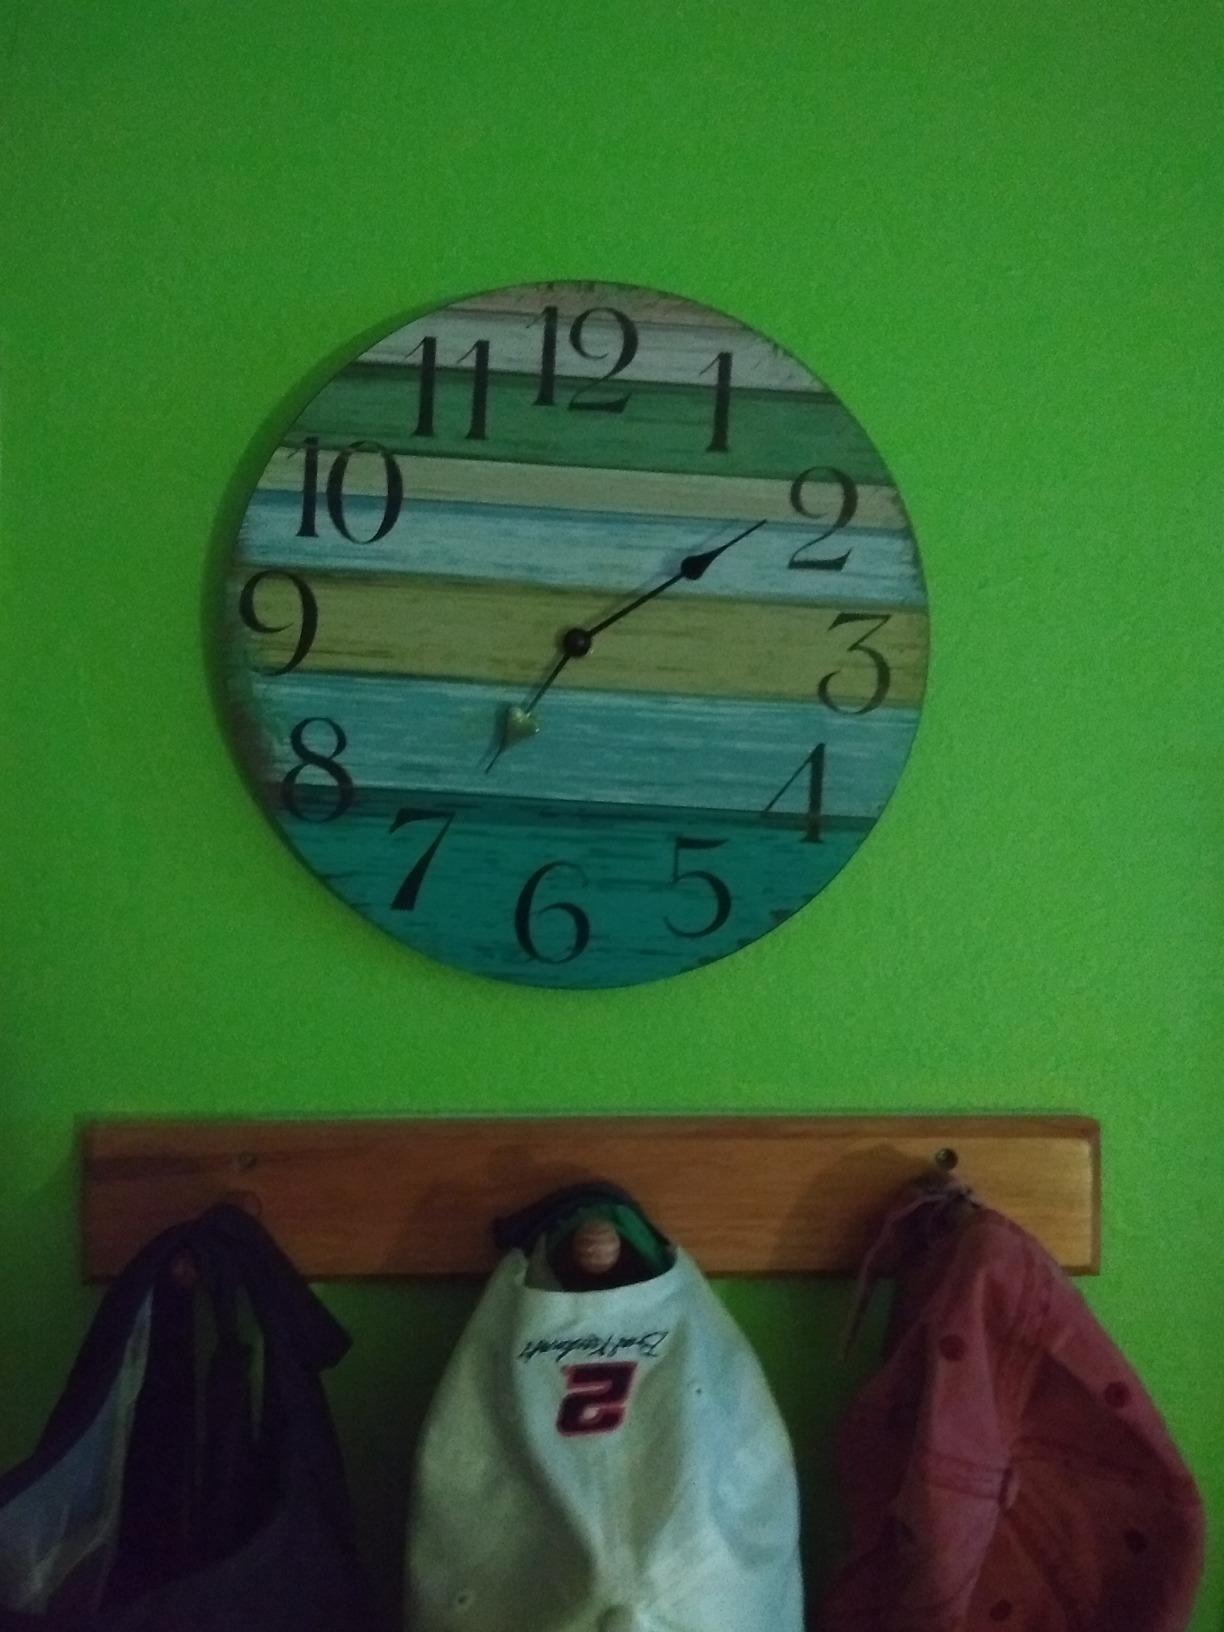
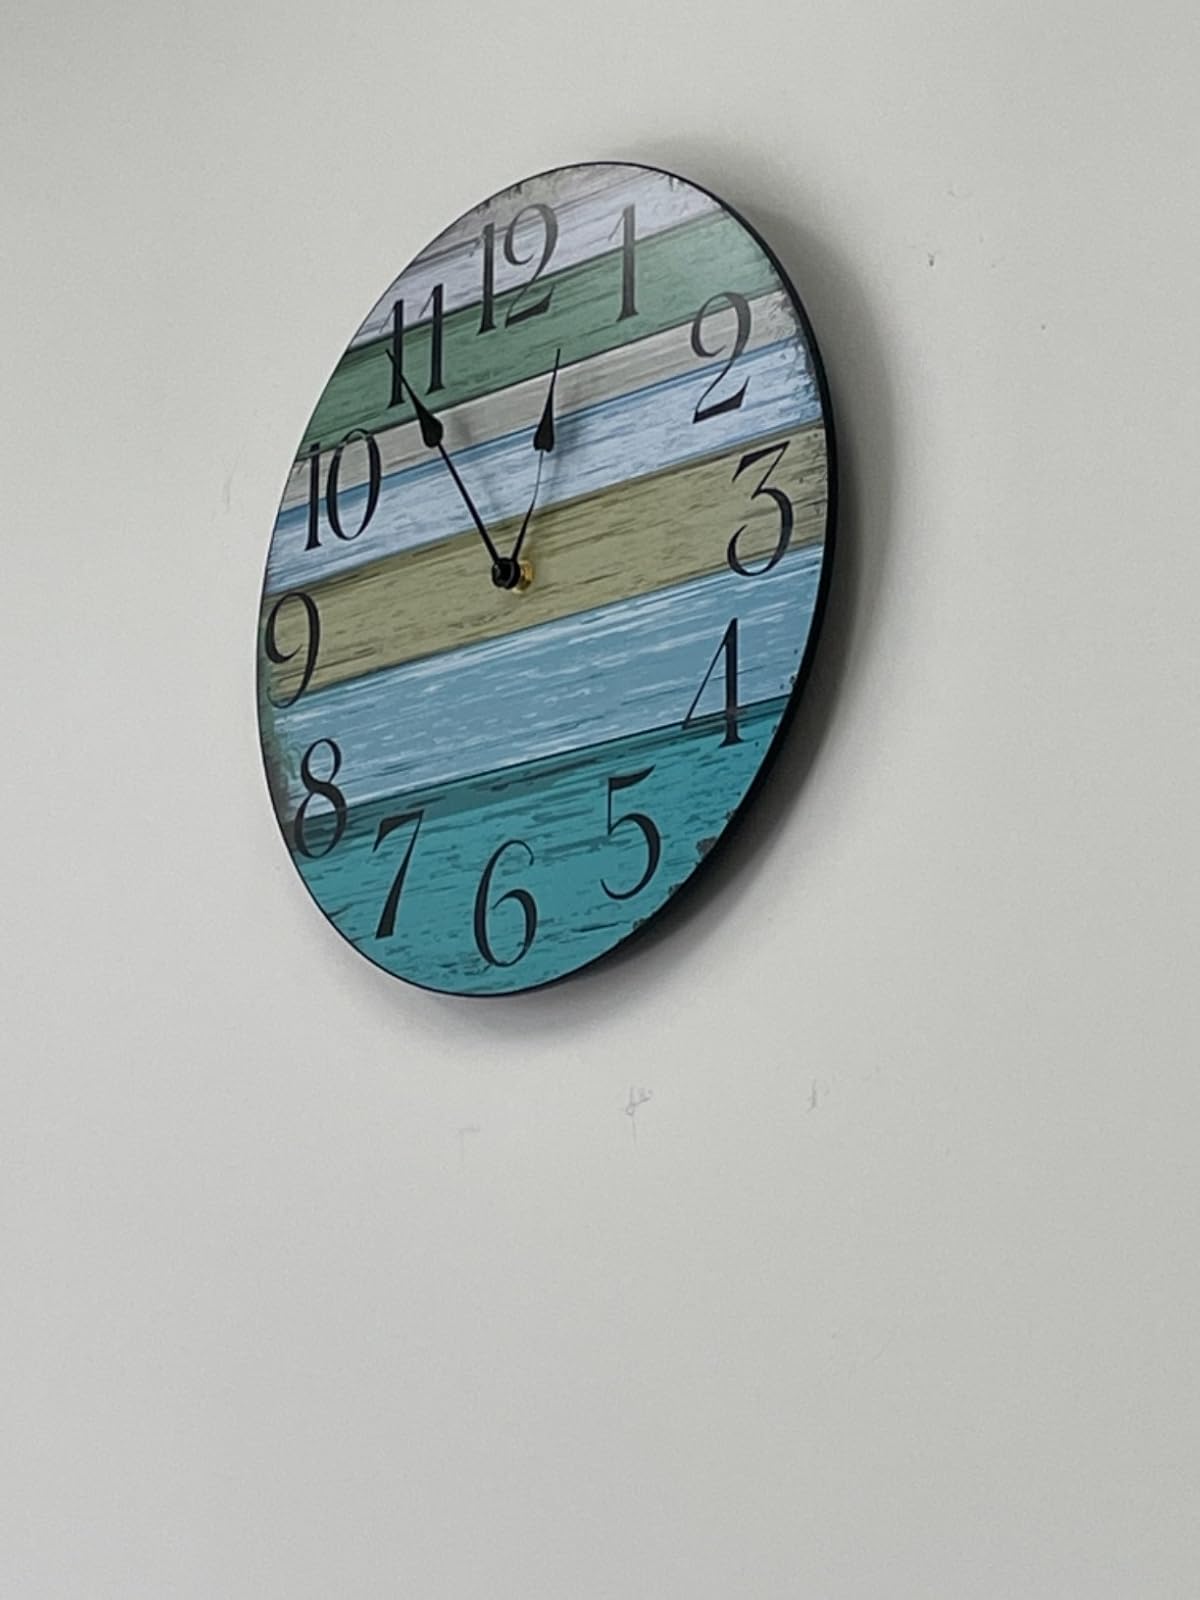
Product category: clock
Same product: yes